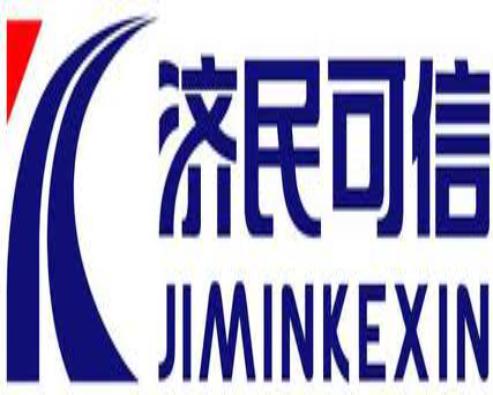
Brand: jimin
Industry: Medical